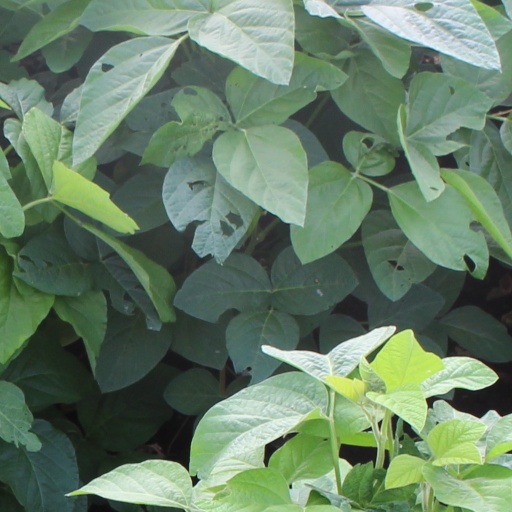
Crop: soybean